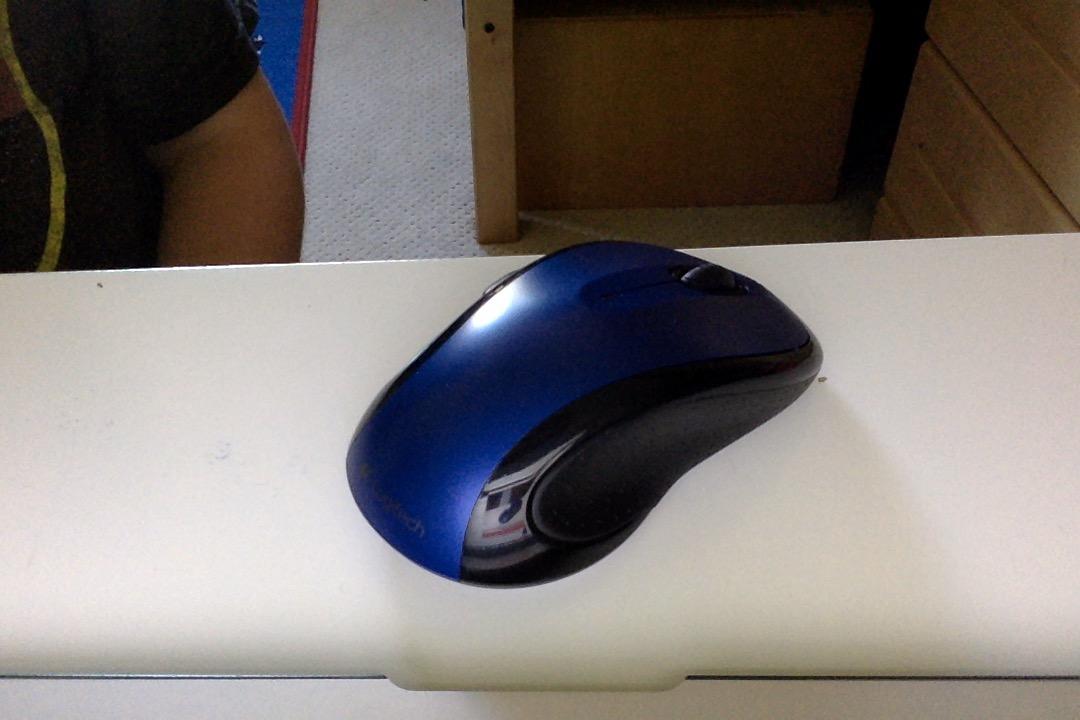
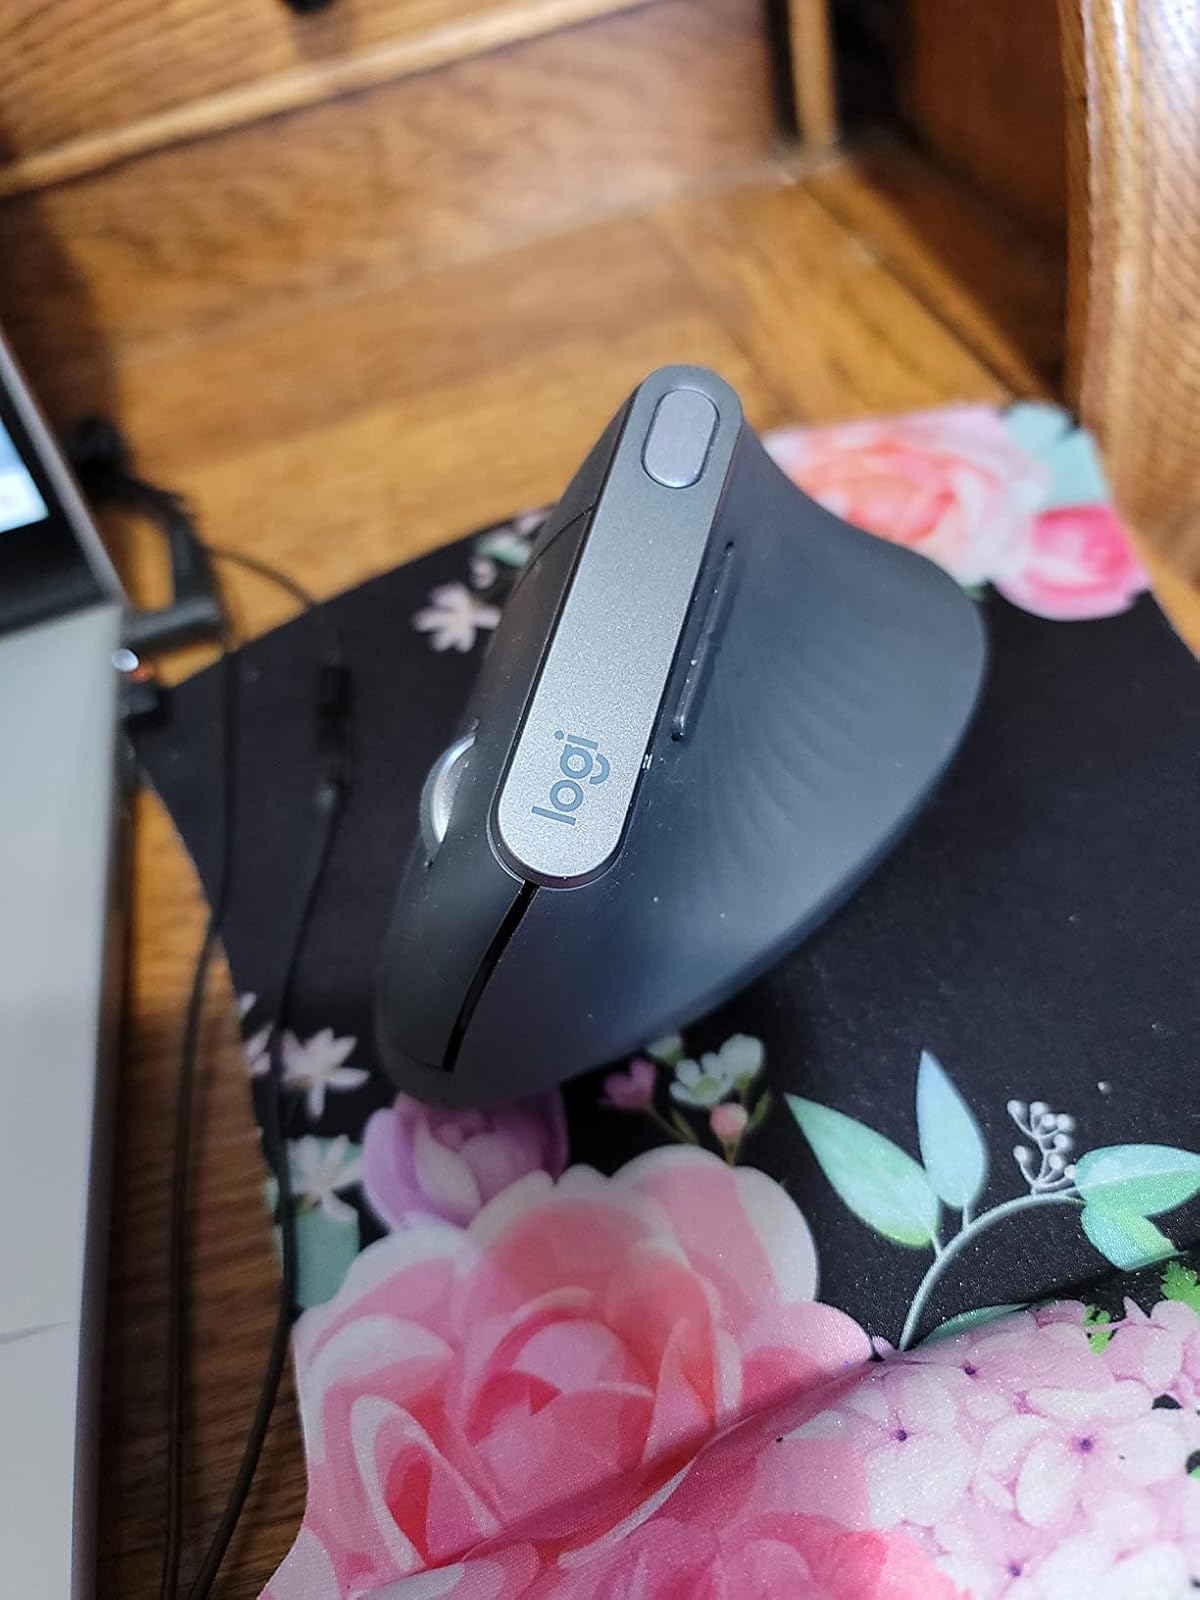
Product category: mouse
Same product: no